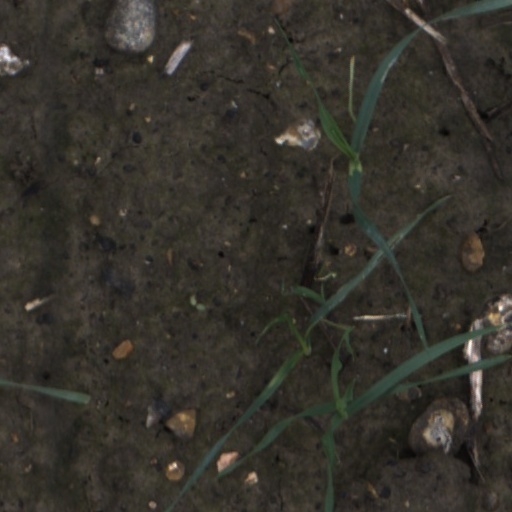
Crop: wheat